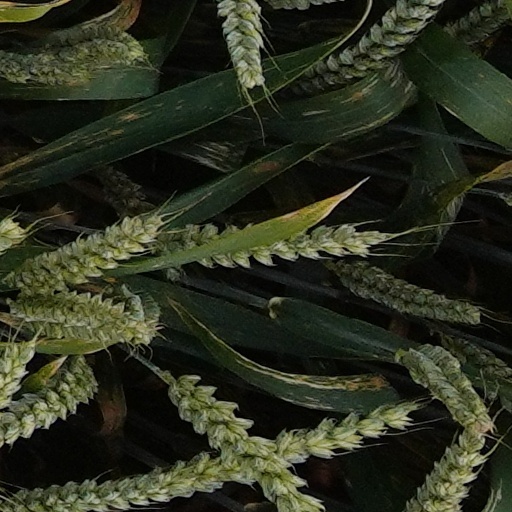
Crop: wheat